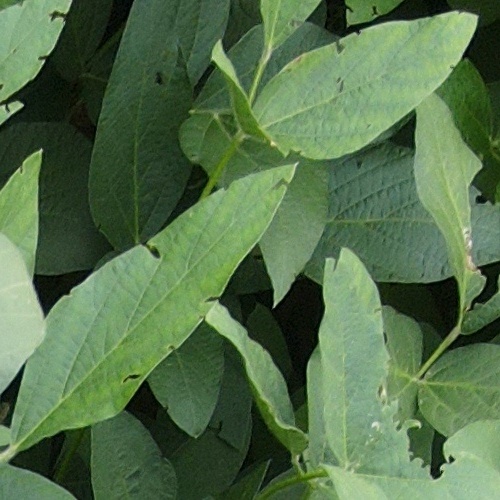
Label: Caterpillar